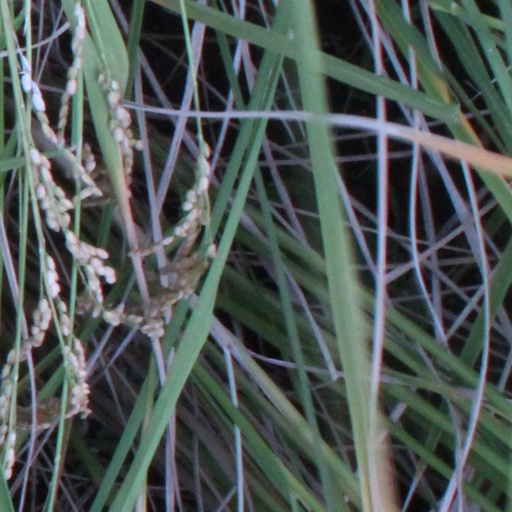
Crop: rice